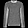
Label: Pullover